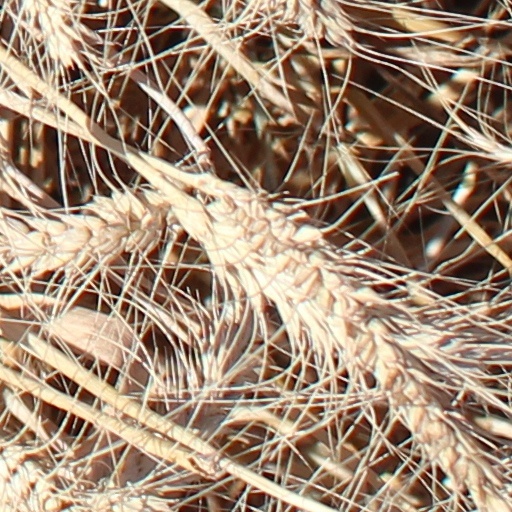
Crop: wheat